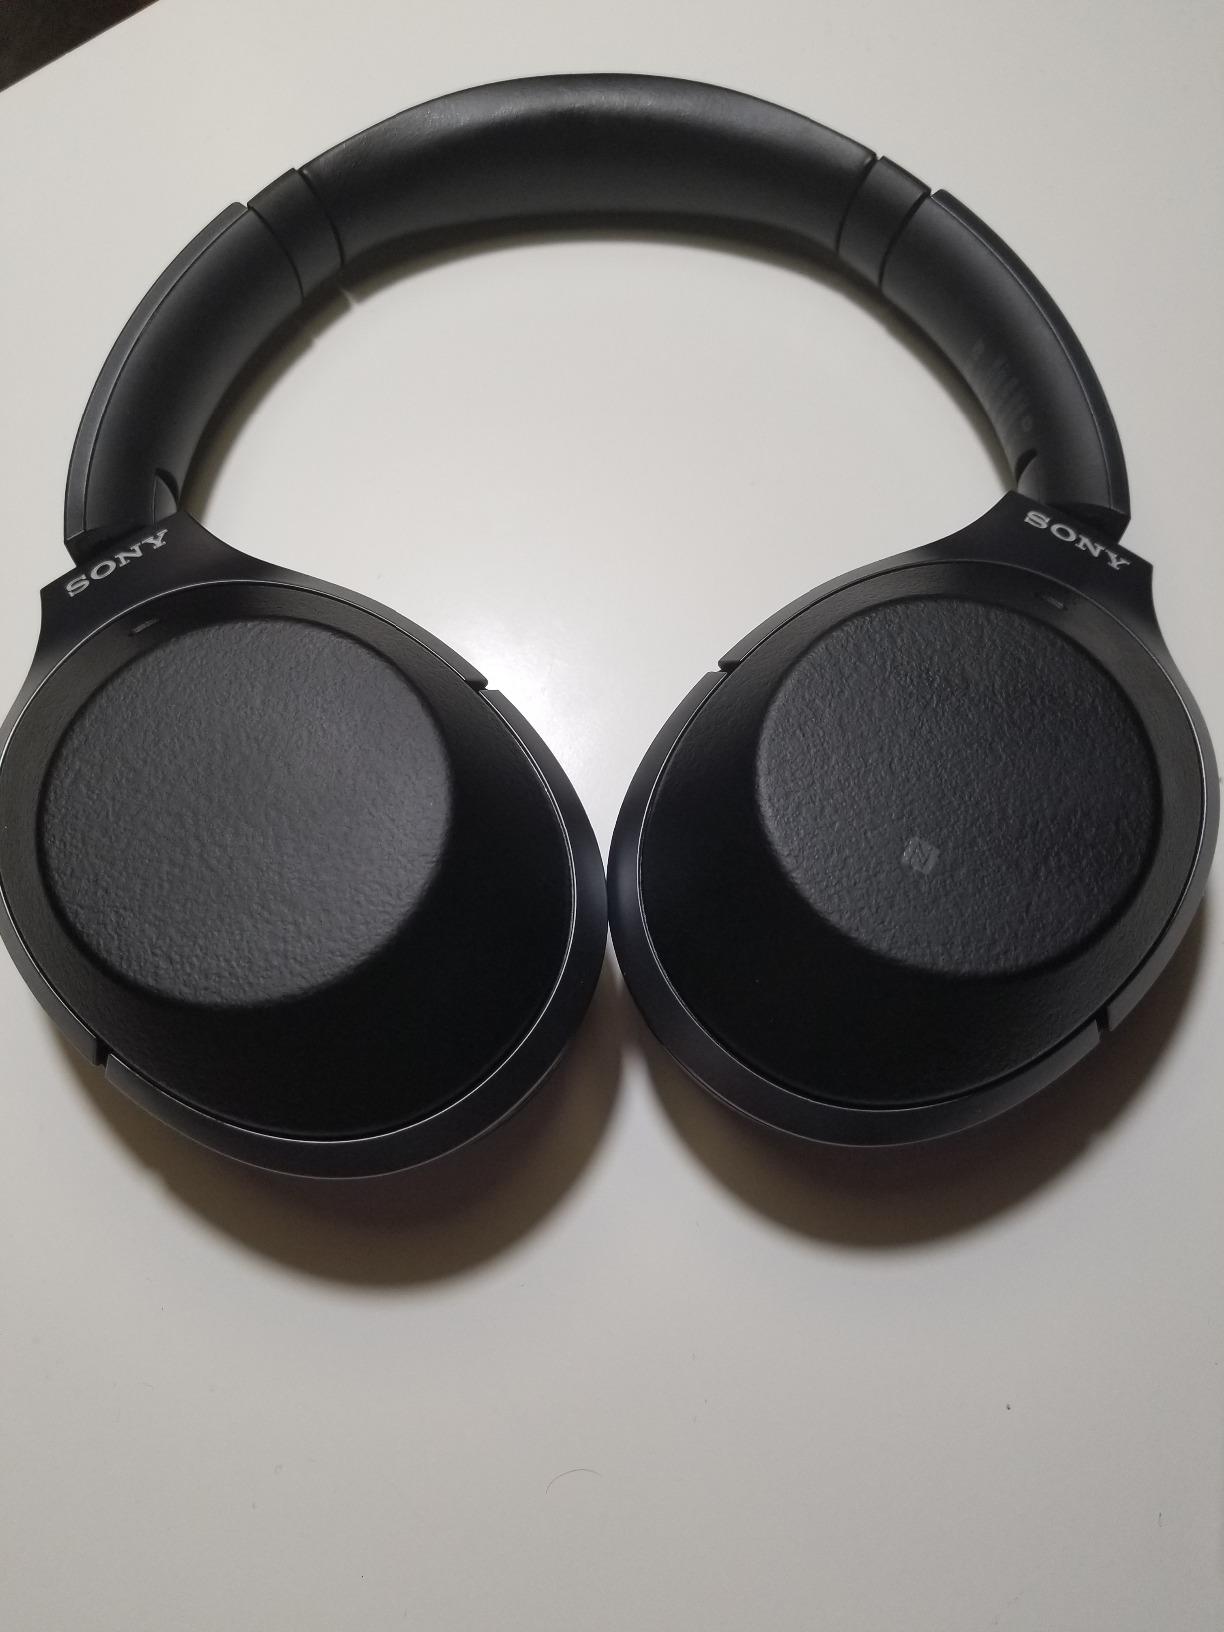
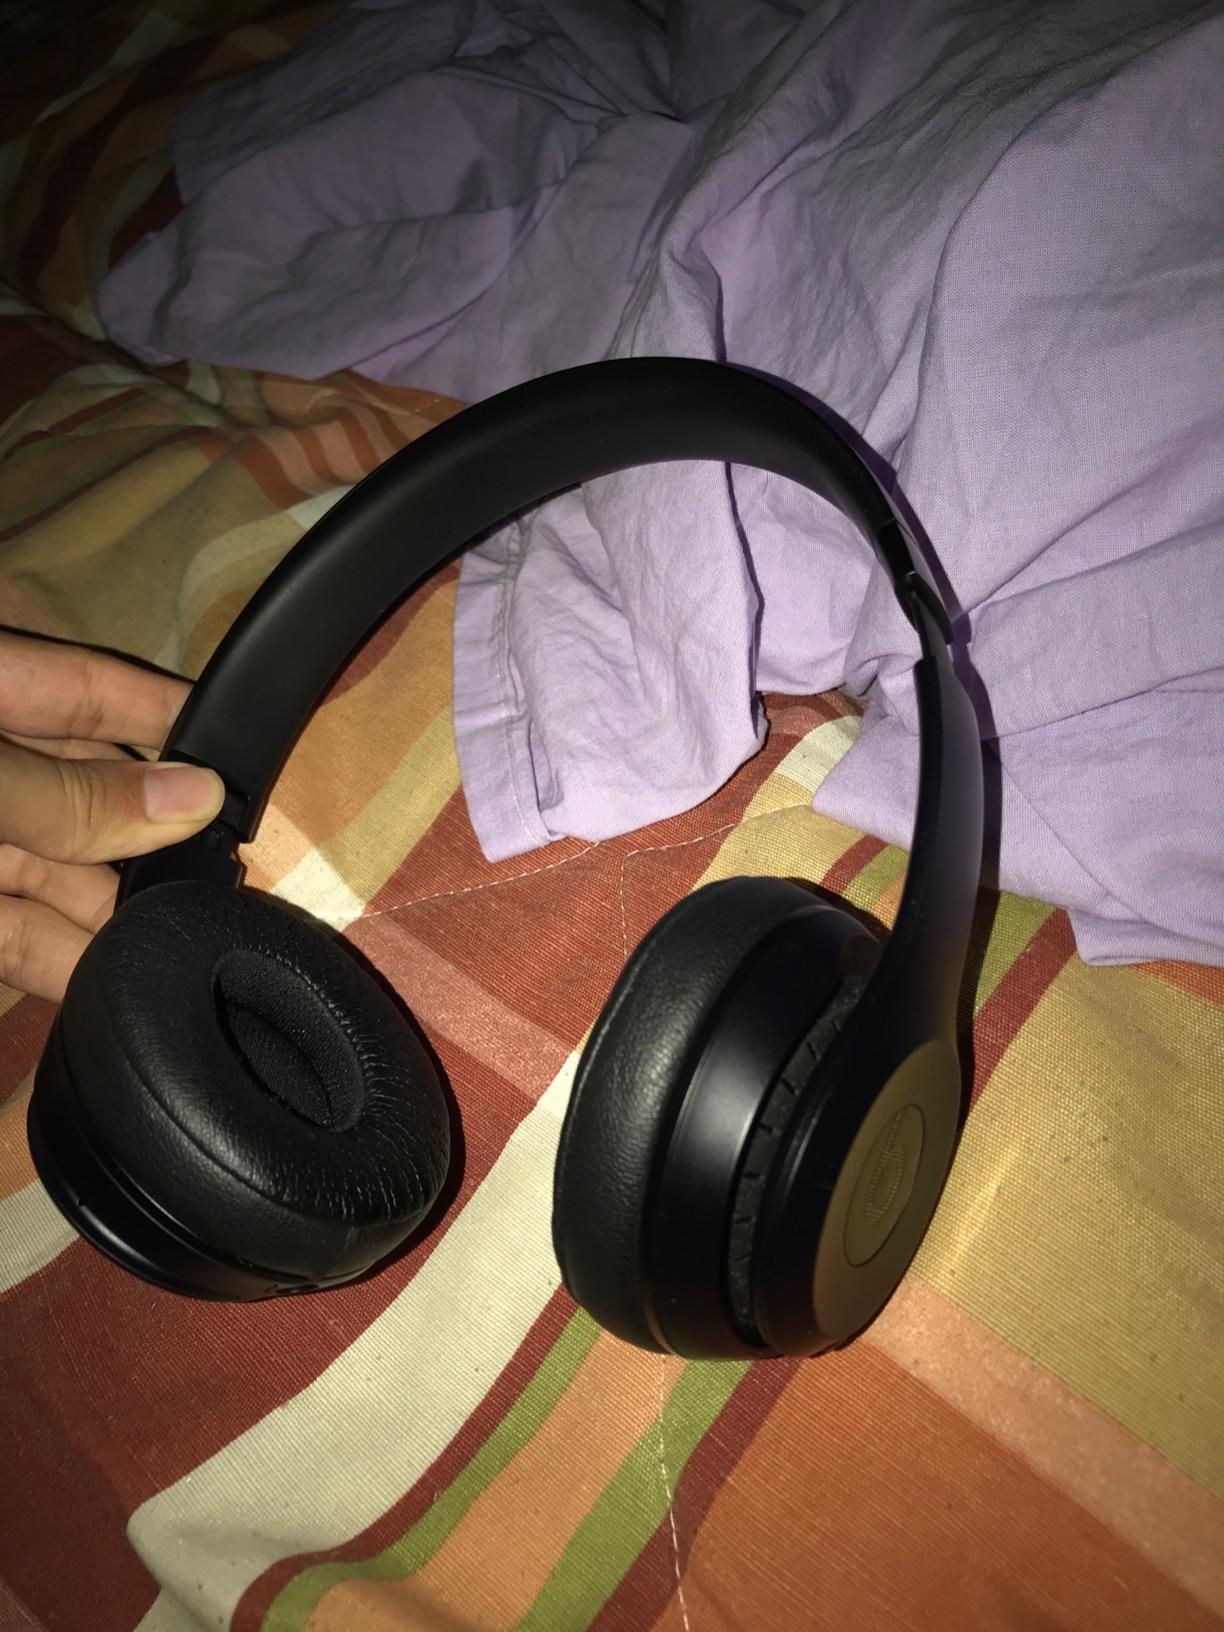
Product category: headphones
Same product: no